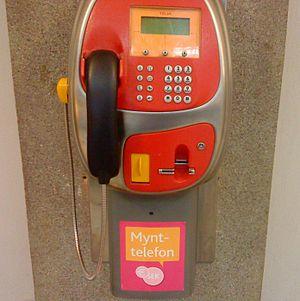
La Suède n'utilise pas l'euro comme monnaie officielle, et n'a pas l'intention de remplacer la couronne dans un avenir proche.